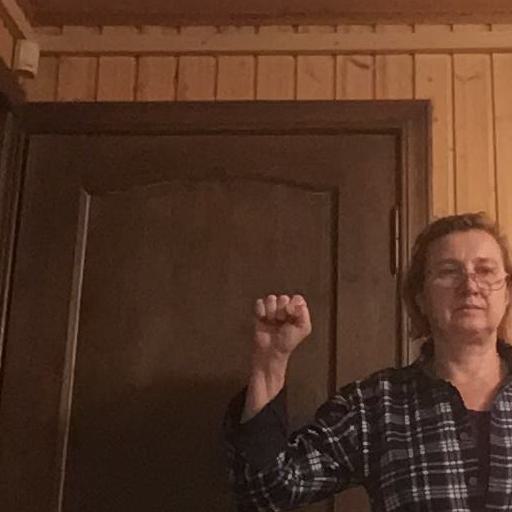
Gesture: fist